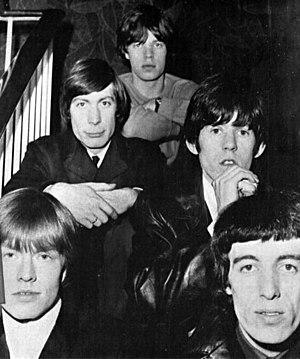
Out of Our Heads est le 3ᵉ album britannique et le 4ᵉ américain des Rolling Stones parus en 1965, sous la forme de deux éditions distinctes pour le marché américain et britannique. La première est sortie aux États-Unis le 30 juillet 1965 et la seconde au Royaume-Uni le 24 septembre 1965. Les deux éditions originales avaient des pochettes d'album différentes, et partageaient six titres en commun sur les douze. Les titres ont été enregistrés entre l'automne 1964 et l'été 1965 et présentent autant de compositions originales que de reprises de rhythm and blues et de rock 'n' roll. La réédition en CD a réuni les titres des deux éditions.
Rubber Soul est le sixième album des Beatles, paru le 3 décembre 1965 au Royaume-Uni, et trois jours plus tard aux États-Unis. Produit par George Martin sous le label Parlophone, l'album est publié moins de trois mois après la sortie de Help!. Enregistré en seulement quatre semaines entre le 12 octobre et le 11 novembre 1965 aux studios EMI de Londres, l'album est pourtant le fruit d'un important travail d'écriture et de composition du duo Lennon/McCartney. En effet, alors que la Beatlemania est en pleine expansion, le groupe planifie trois tournées américaines sur deux ans et fait des rencontres déterminantes au cours de celles-ci. Les Beatles font ainsi la connaissance de Bob Dylan durant l'été 1964, qui les initie à la consommation de cannabis, mais aussi d'Elvis Presley et du groupe The Byrds, qui influencent significativement leur travail. George Harrison montre également un intérêt grandissant pour la culture indienne et la musique de Ravi Shankar.
The Rolling Stones [ðə ˈɹəʊlɪŋ stəʊnz] est un groupe rock britannique originaire de Londres, en Angleterre.
Satisfaction est une chanson des Rolling Stones, enregistrée entre les 10 et 13 mai 1965. Le single est d'abord sorti aux États-Unis le 6 juin 1965 puis, deux mois et demi après, au Royaume-Uni, les fans l'ayant entendue entretemps sans possibilité d'acheter le disque grâce aux radios pirates. Elle figure dans l'album américain Out of Our Heads sorti en juillet 1965, mais pas sur l'édition anglaise de l'album qui sort en septembre. C'est l'une des chansons les plus connues du groupe, qui la joue systématiquement sur scène, emblématique des années 1960.
Cette liste des tournées de concerts ayant généré les recettes les plus importantes recense les tournées ayant attiré le plus de spectateurs et généré le plus de recettes. Seules sont recensées ici les tournées ayant généré plus de 100 millions de dollars américains.